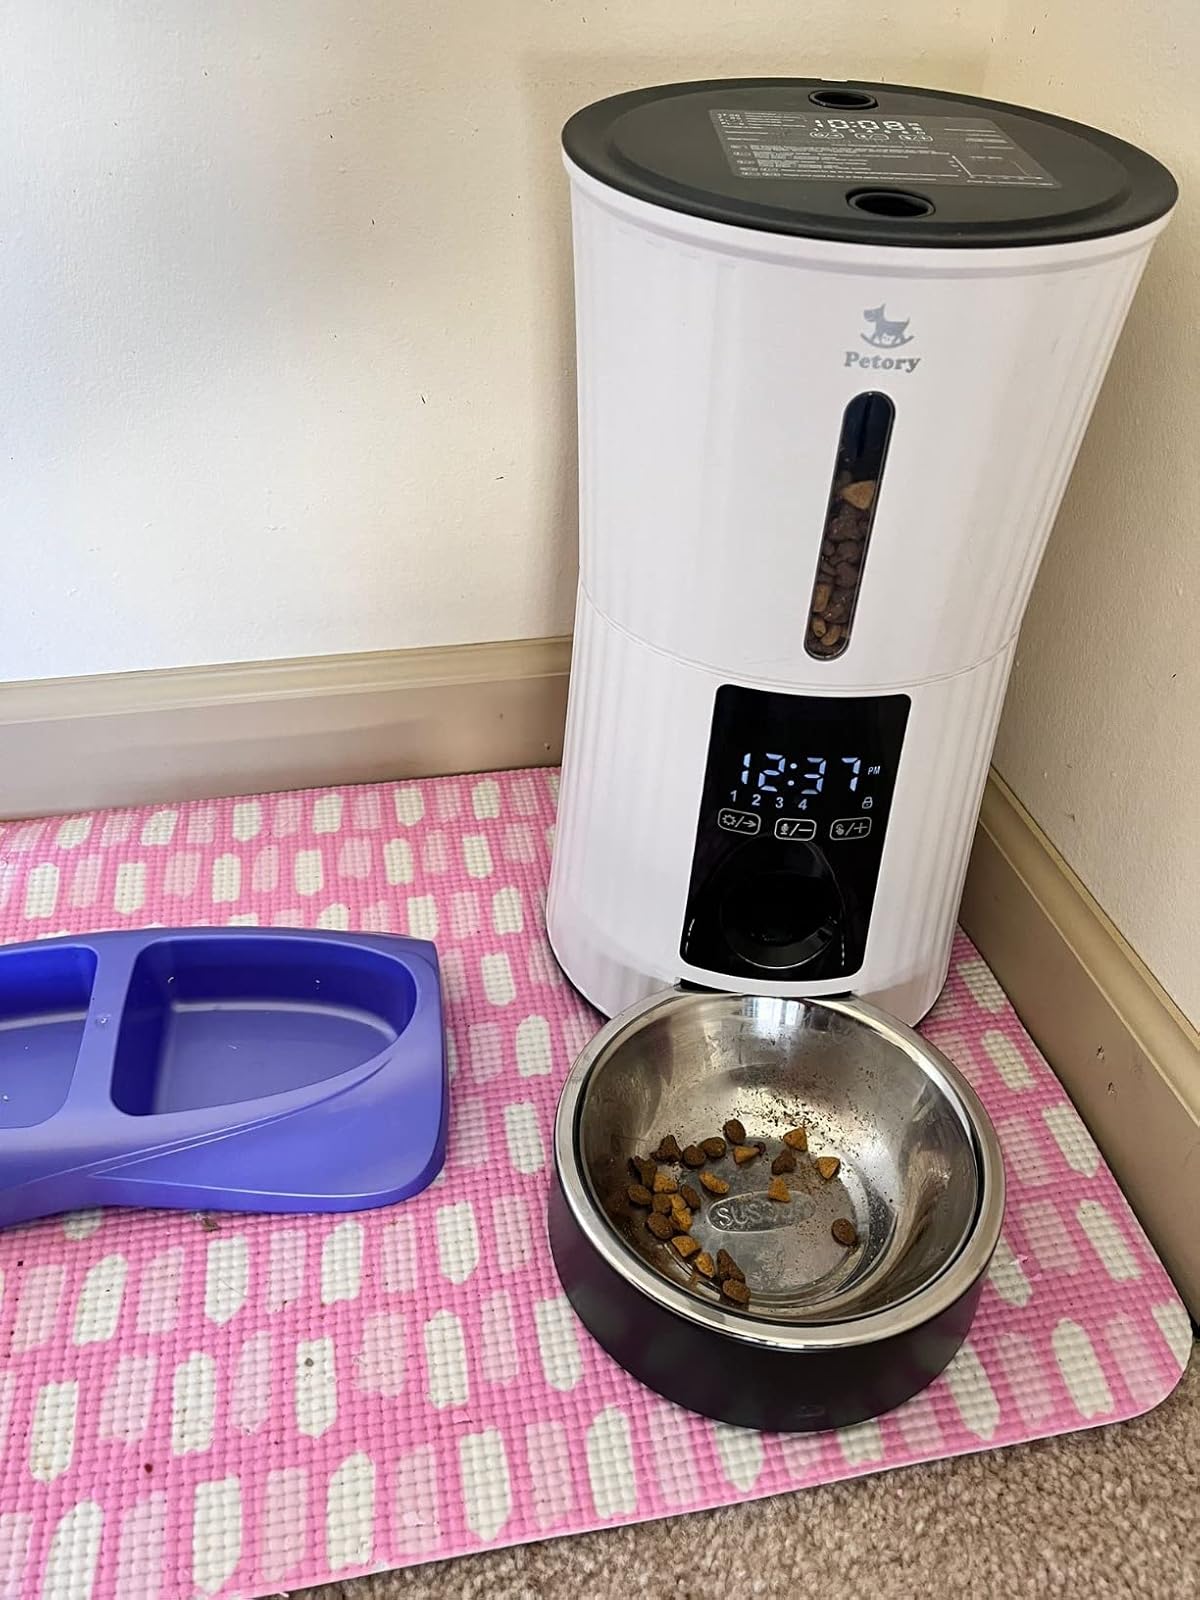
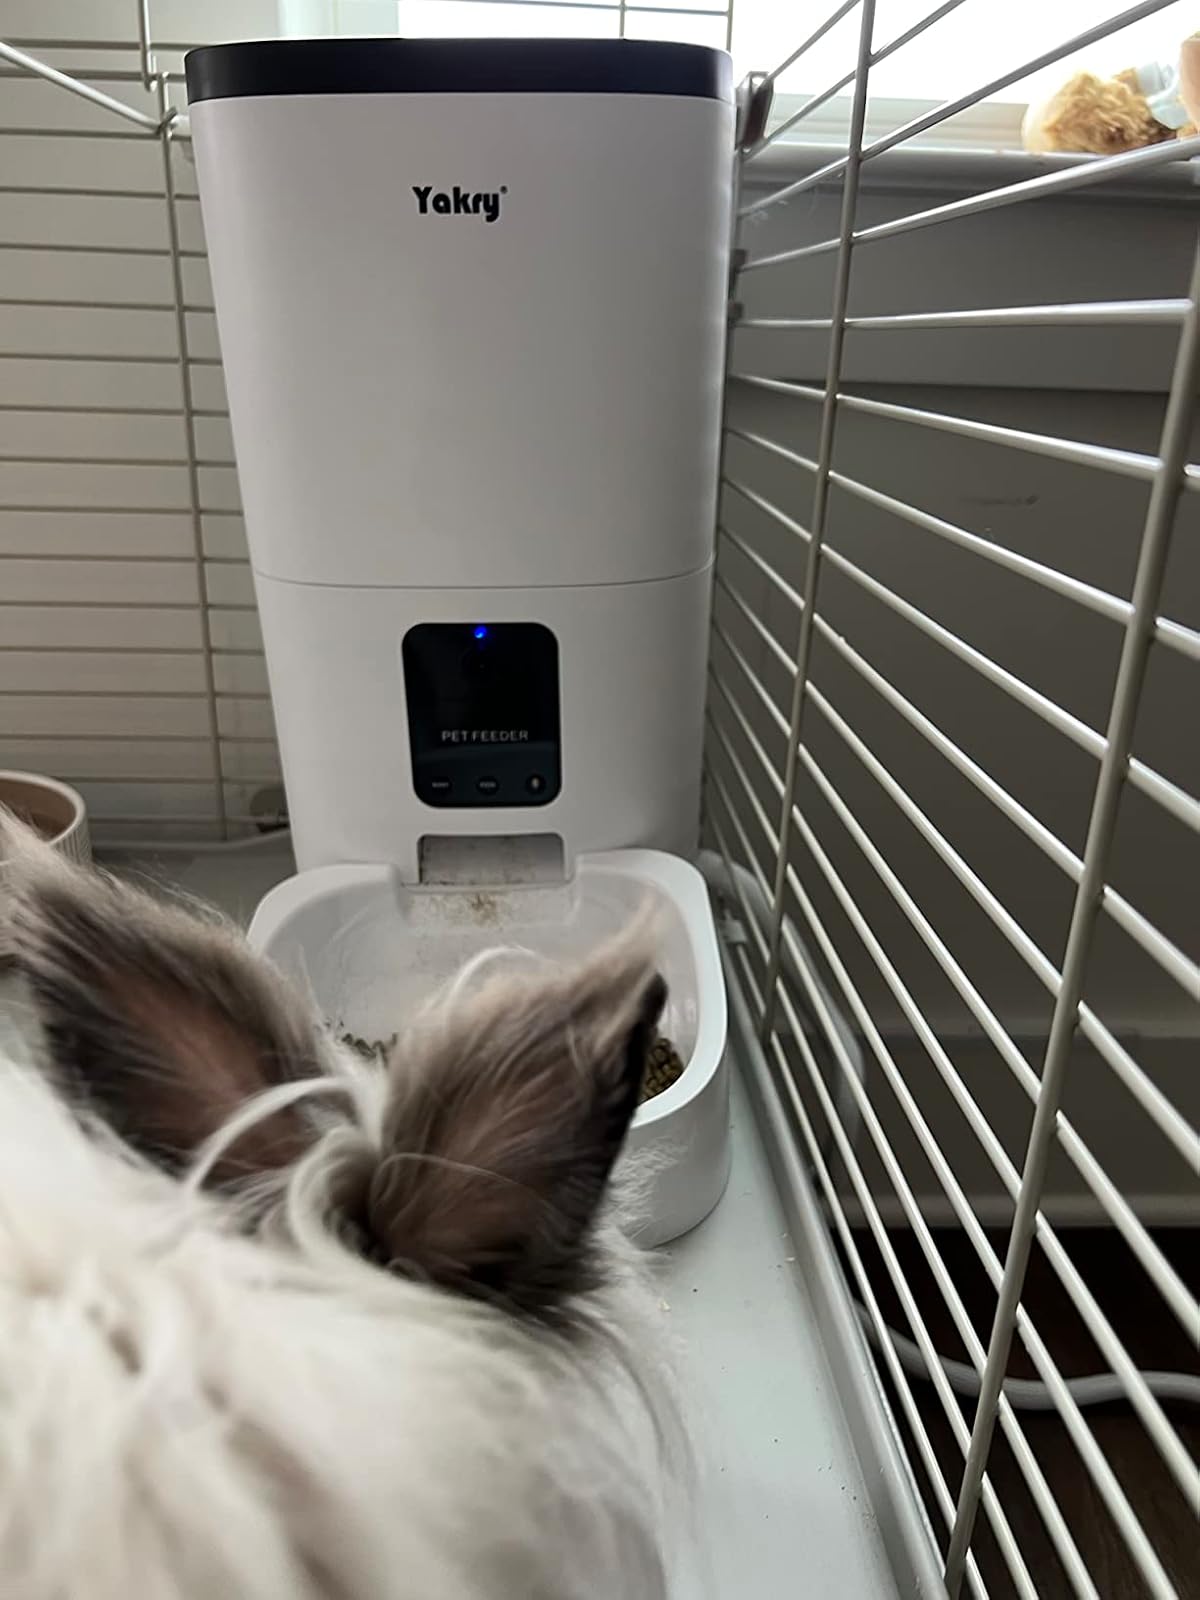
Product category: items_feeder
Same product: no